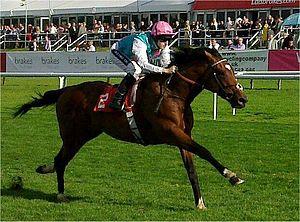
Frankel, est un cheval de course pur-sang anglais, né en 2008 de l'union de Galileo et Kind, par Danehill. Il appartient à son éleveur, Khalid Abdullah, étant entraîné en Angleterre par Henry Cecil et monté par Tom Queally. Invaincu tout au long de sa carrière après avoir disputé 14 courses, vainqueur de dix groupe 1 dont neuf consécutivement, il est considéré comme l'un des deux meilleurs chevaux de l'histoire avec Sea Bird, même s'il s'est principalement cantonné au mile qui n'est pas la distance reine du turf européen et n'a jamais quitté ses terres anglaises.